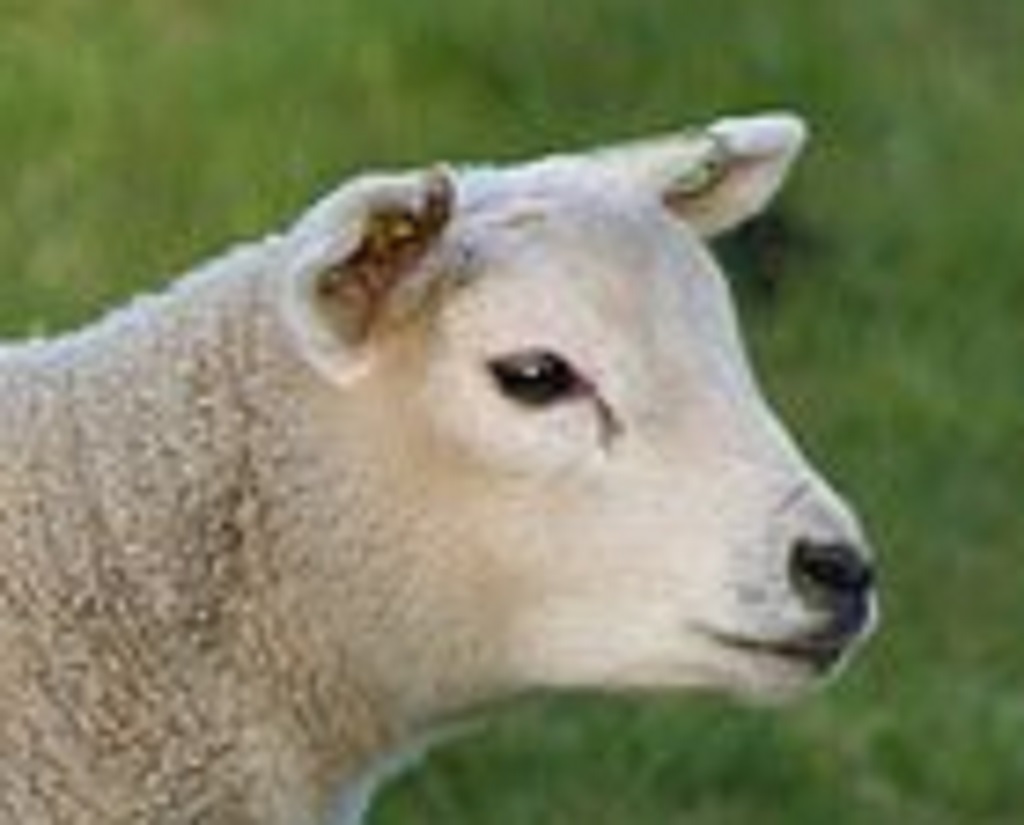
Label: no pain